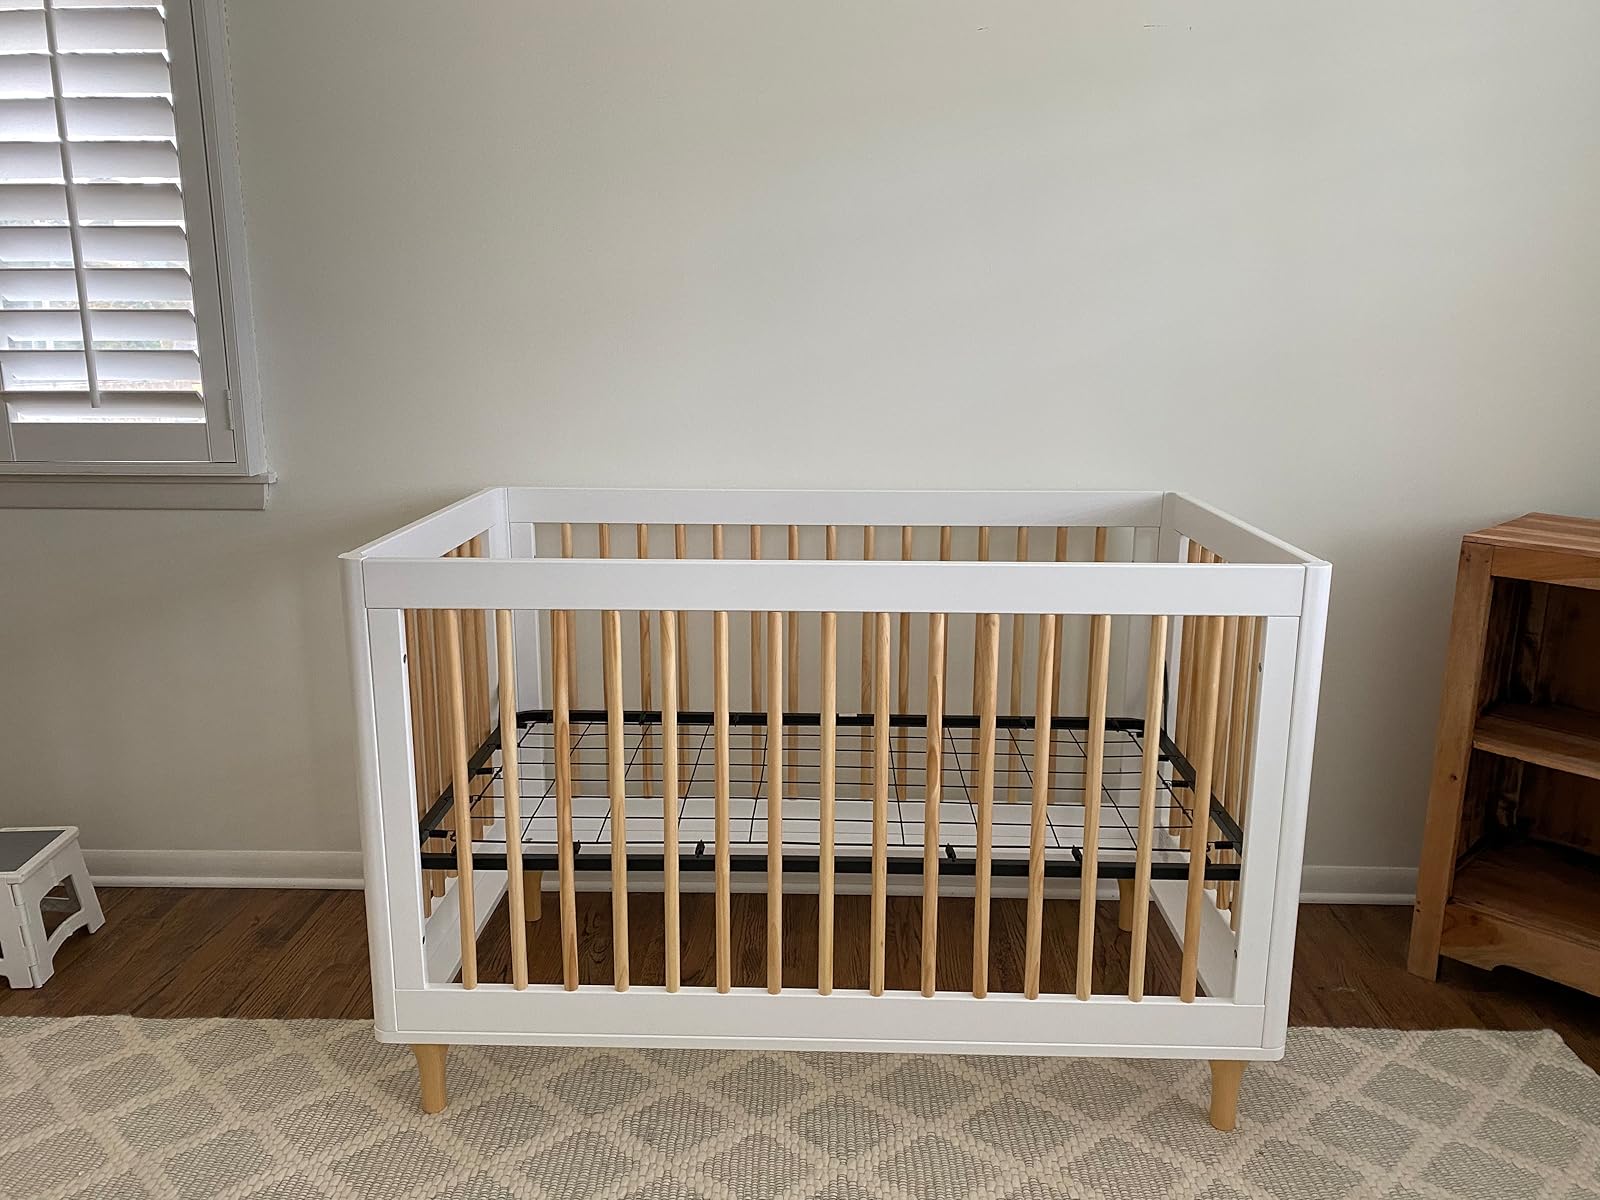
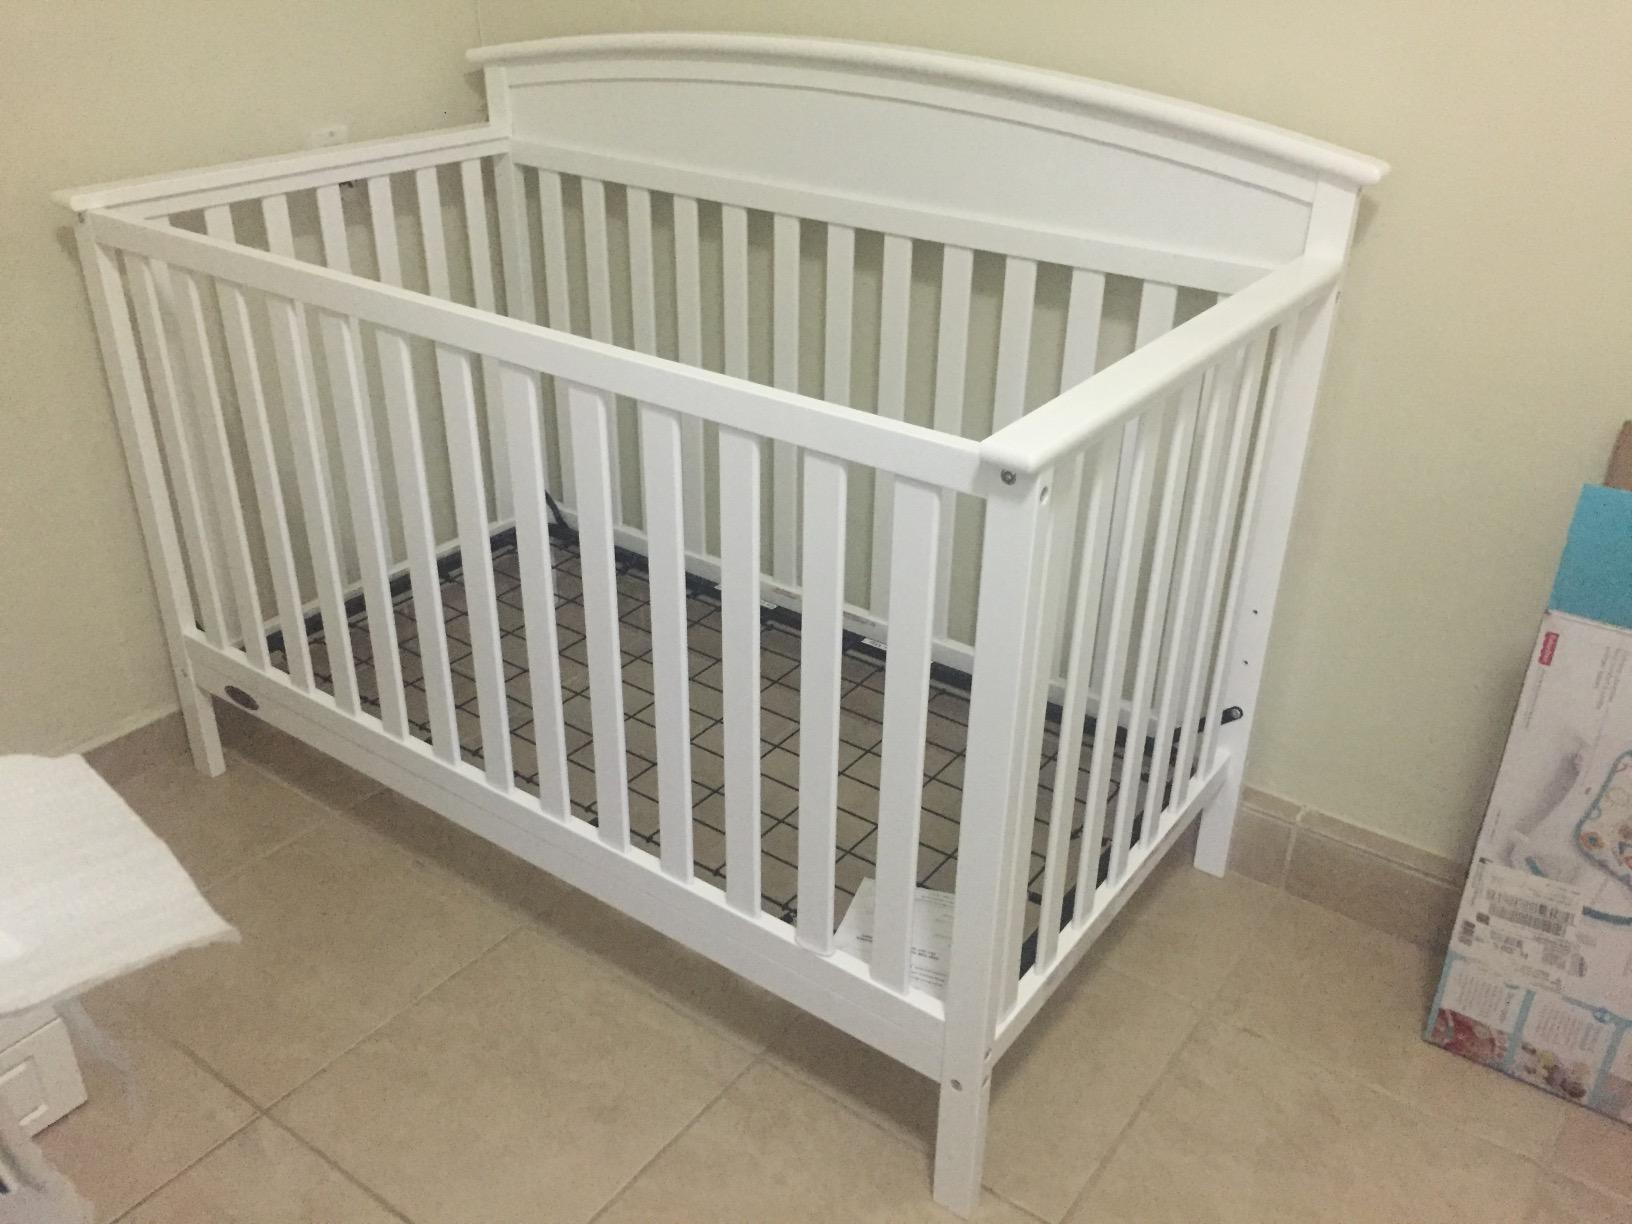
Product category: products_crib
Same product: no